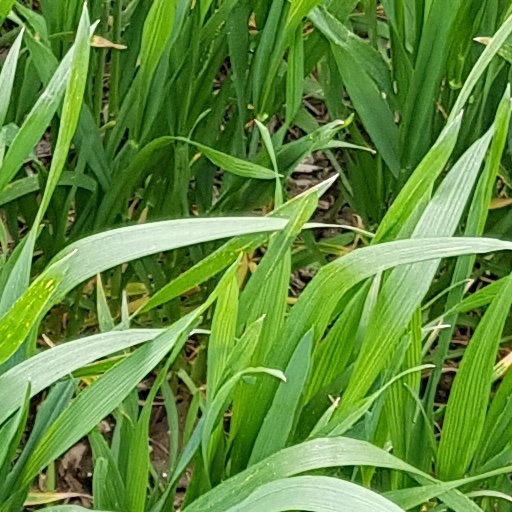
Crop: wheat